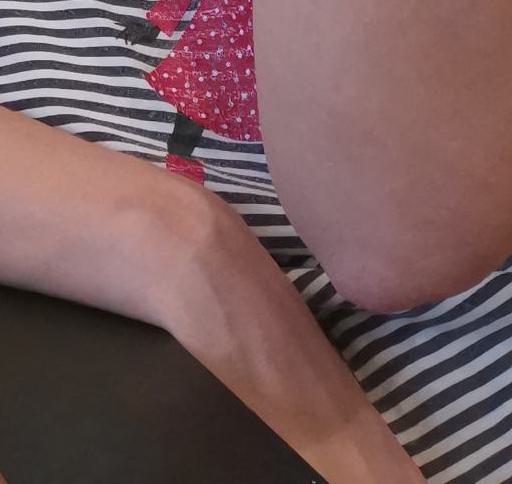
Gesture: no_gesture